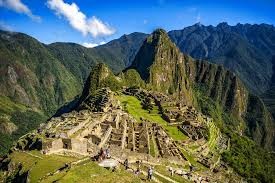
Landmark: Machu Picchu